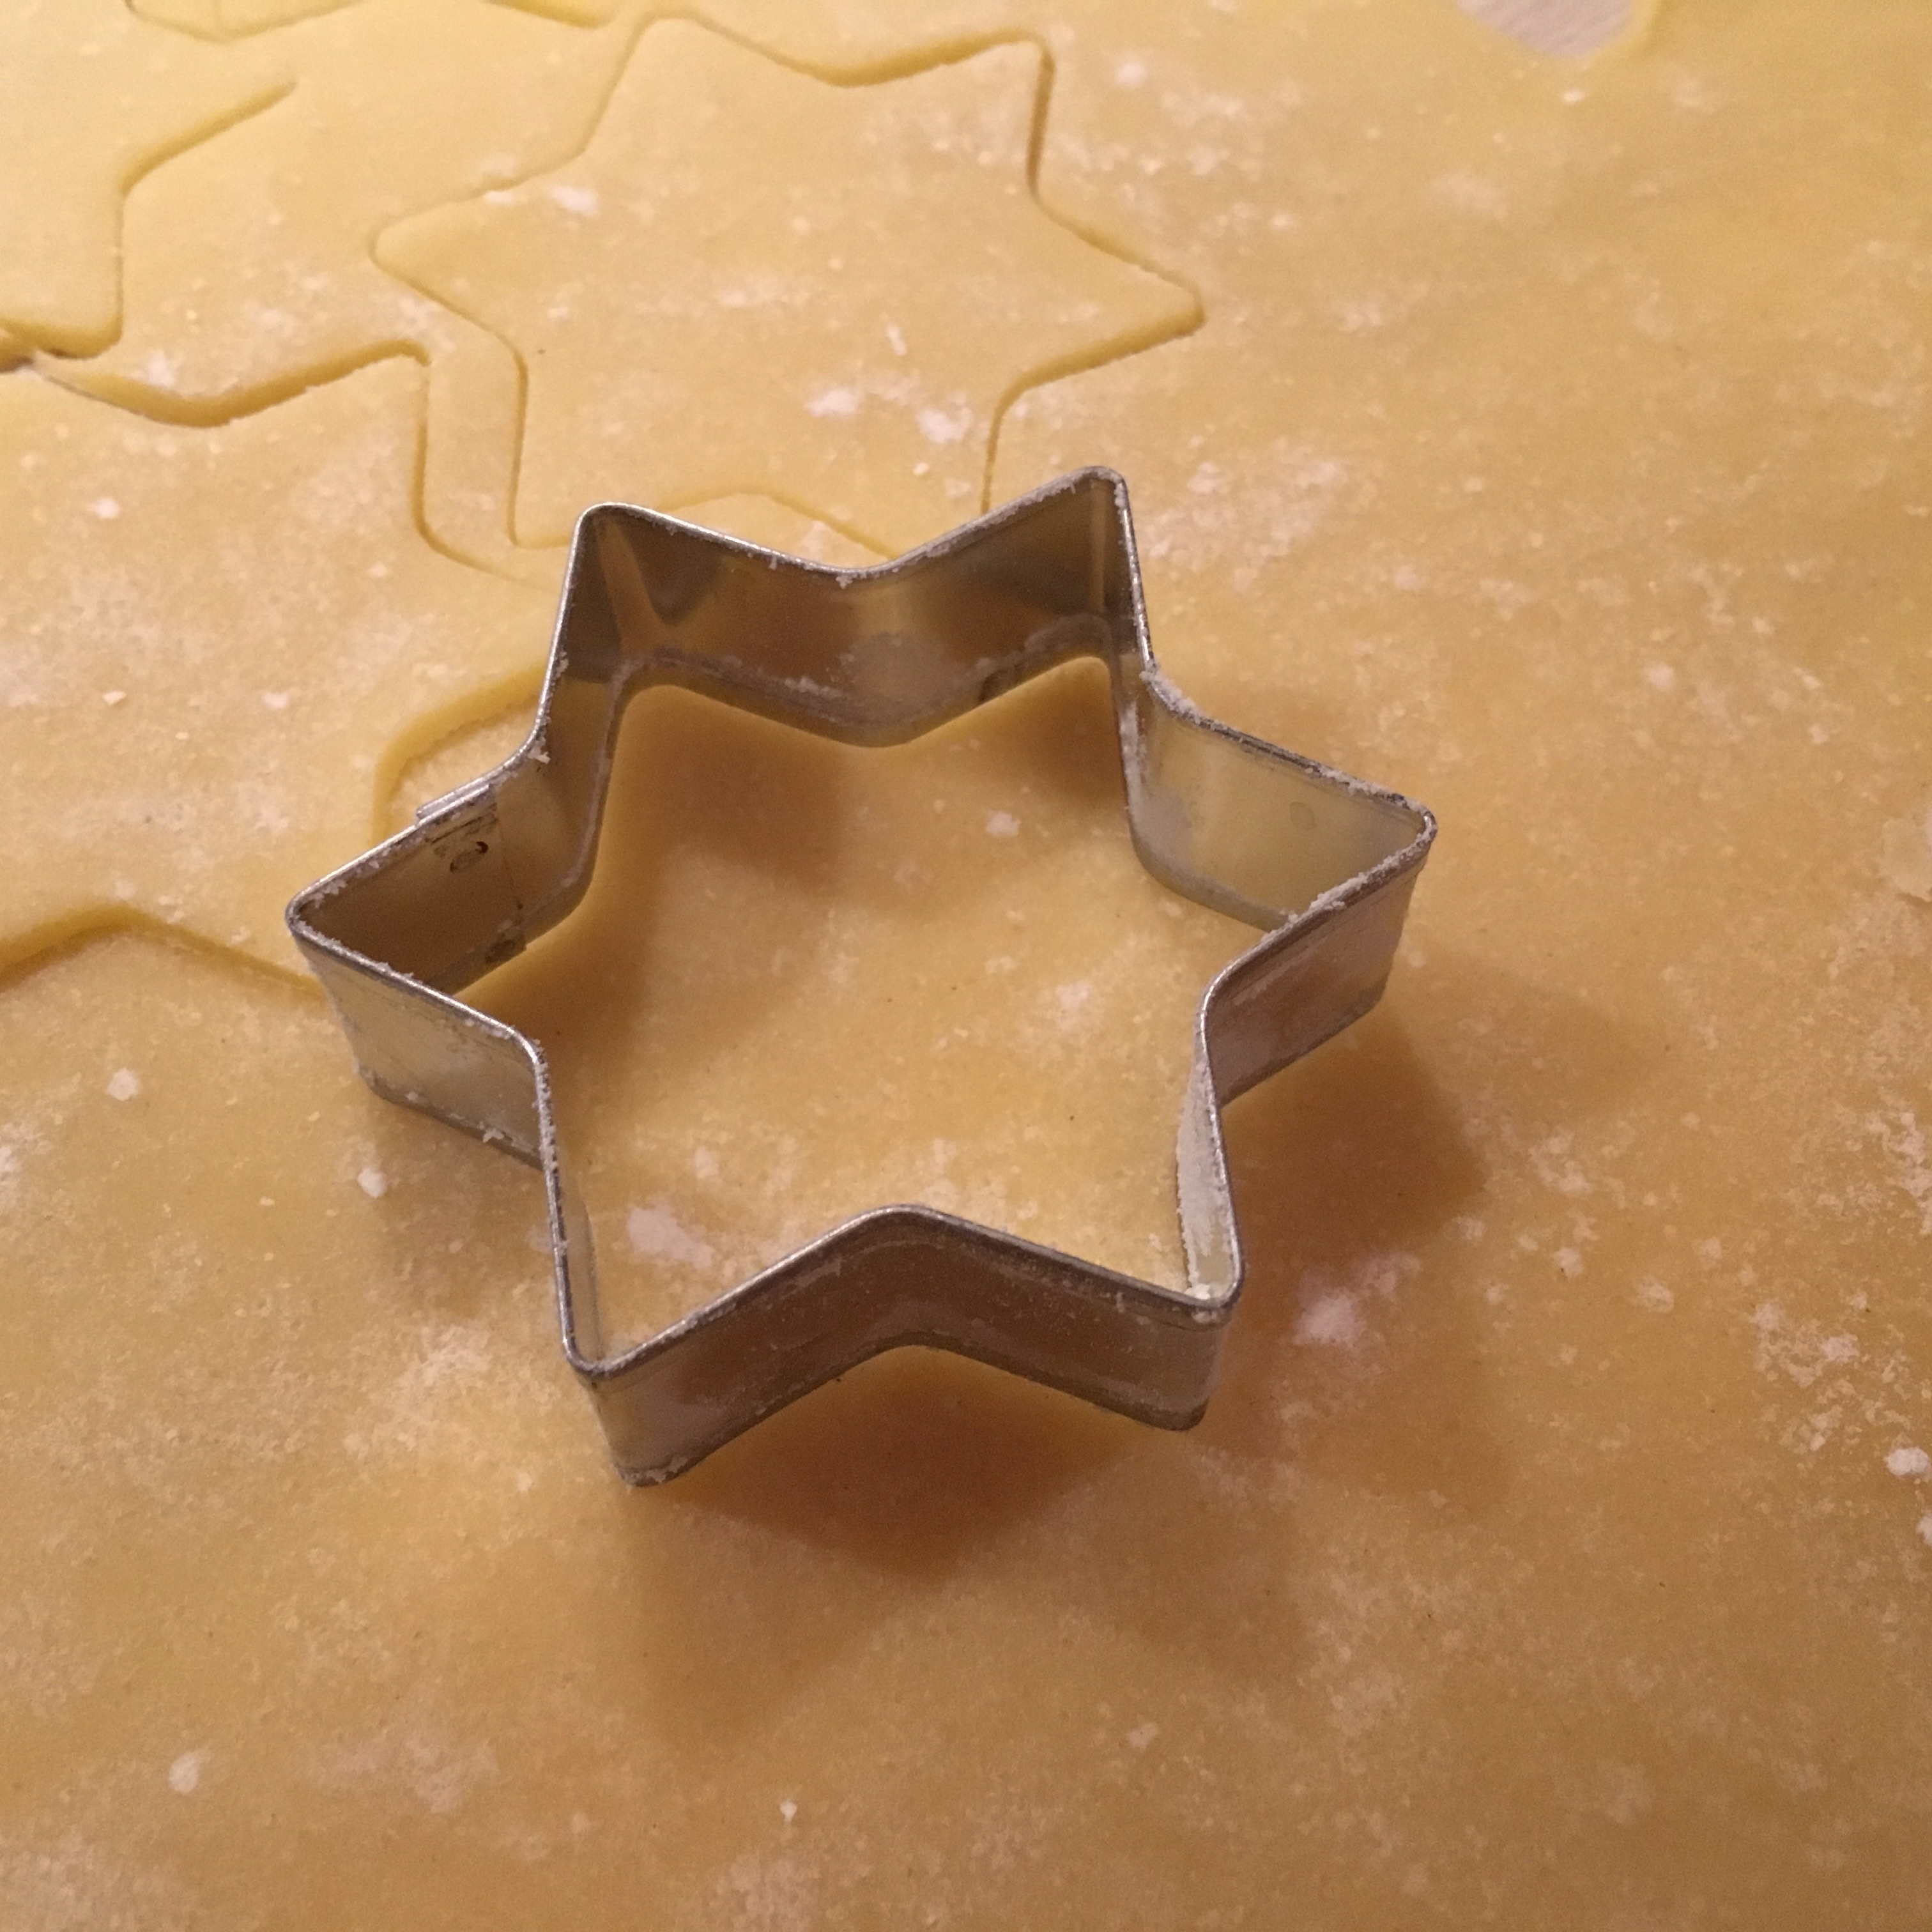
food, baking, dessert, cookie cutter, bake, christmas cookies, icing, traditionally, cookie dough, ramekins, cut out cookies